Borstal Boy (film)

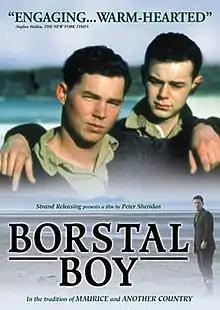
Theatrical release poster

Borstal Boy is a 2000 romantic drama film directed by Peter Sheridan, based on the 1958 autobiographical novel of the same name by Brendan Behan.